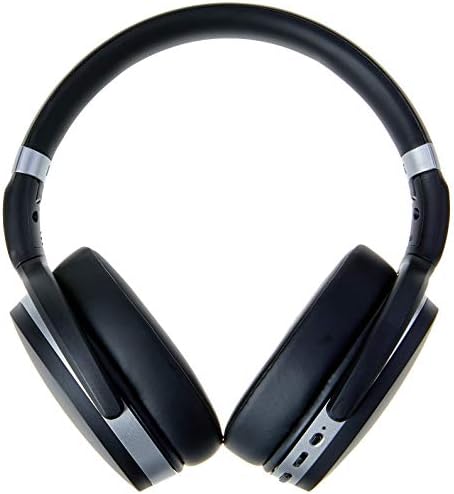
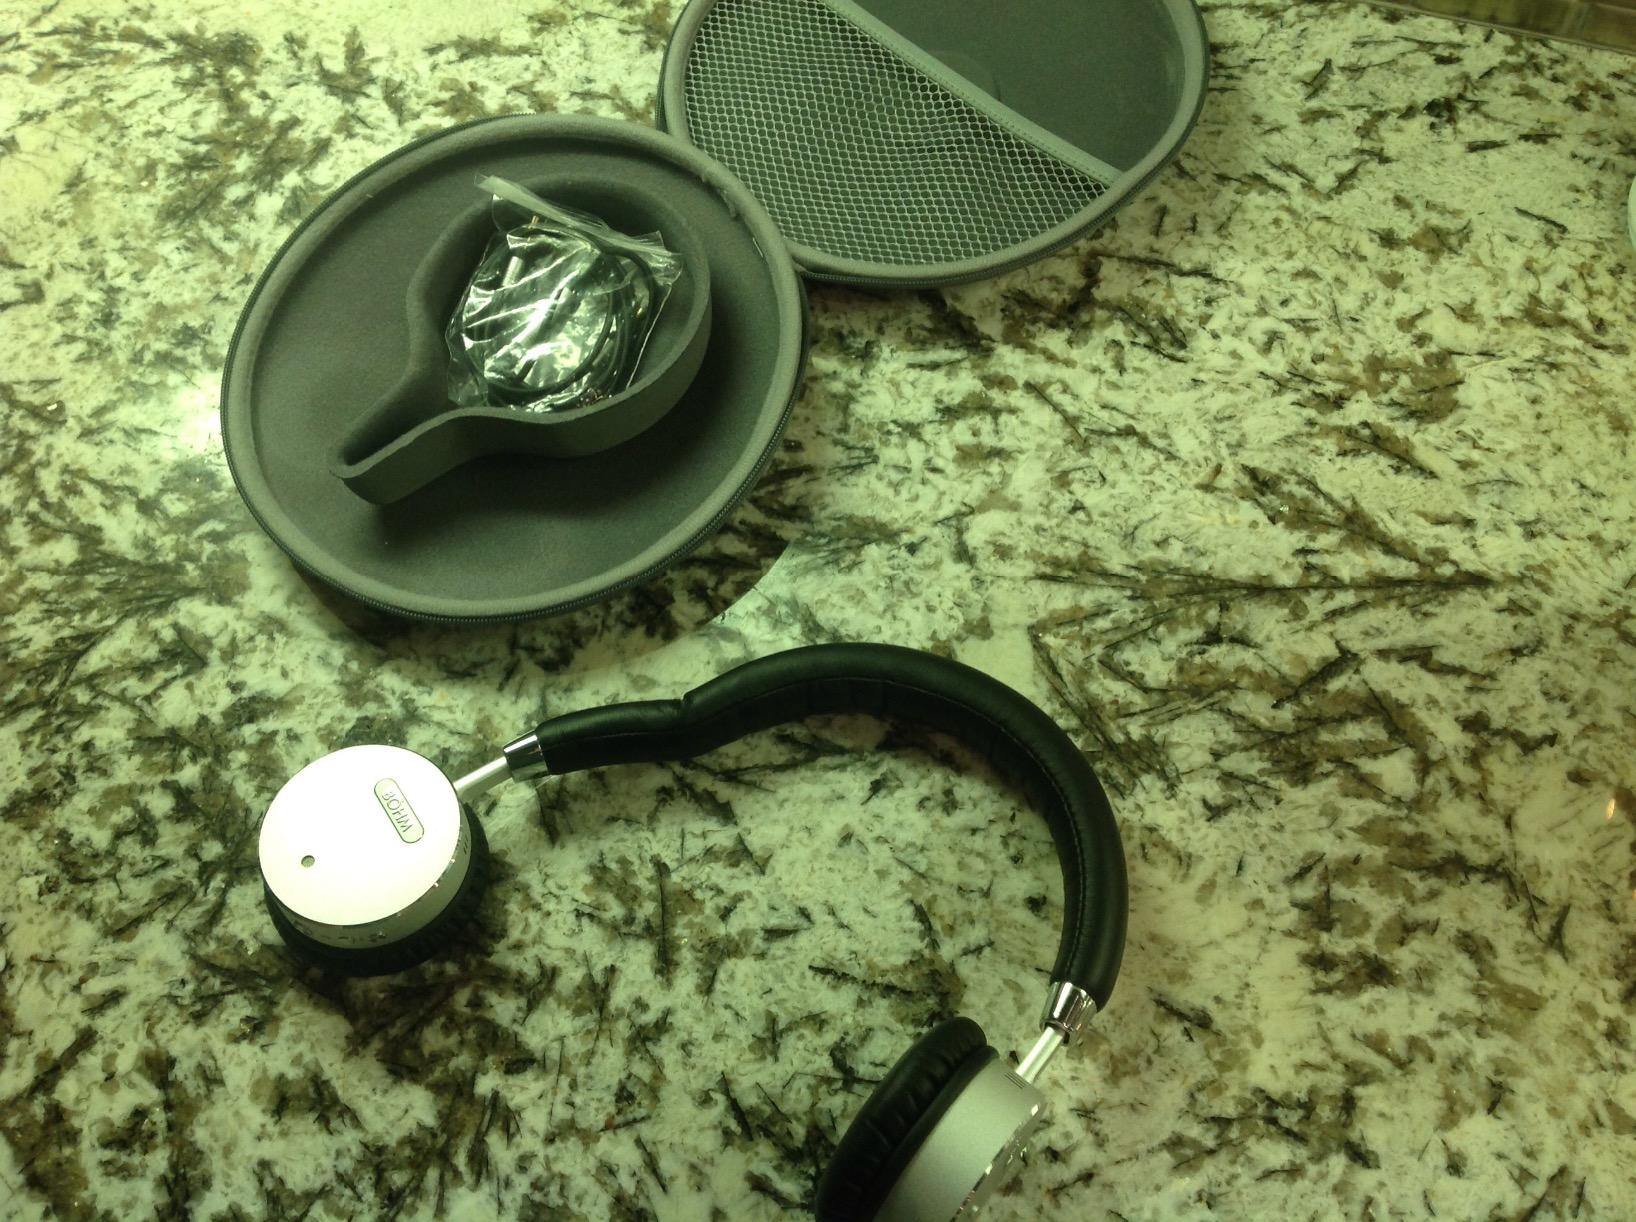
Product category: headphones
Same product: no